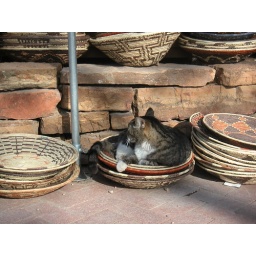
this cat *ruled* the market and she showed her complete indifference by sleeping in the wares